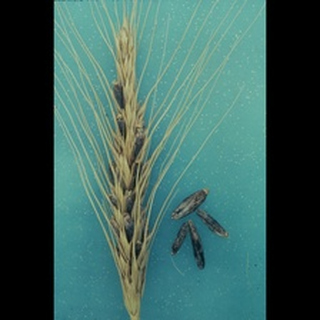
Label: wheat_tan_spot